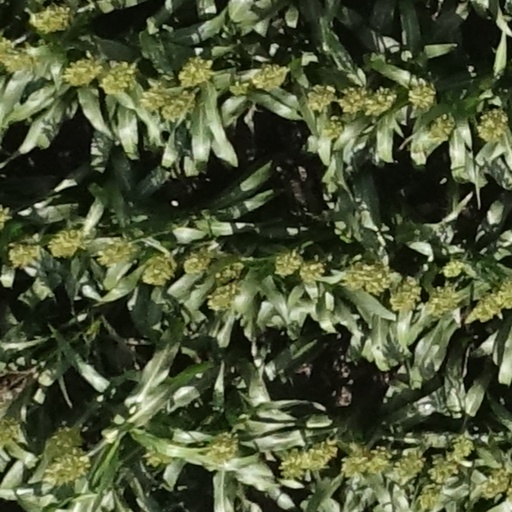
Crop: sorghum